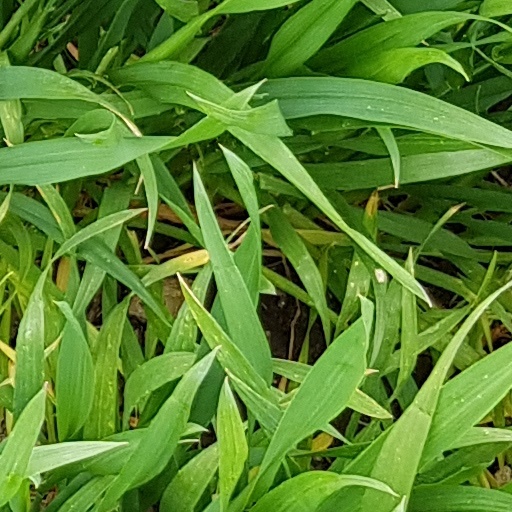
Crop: wheat